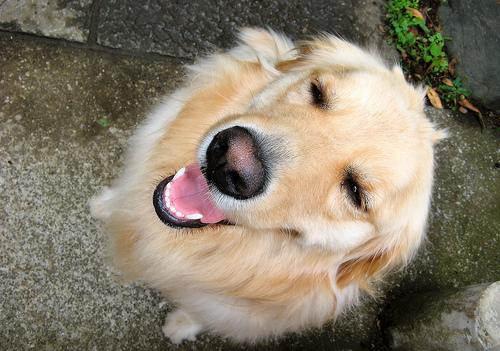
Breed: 5355-n000126-golden_retriever